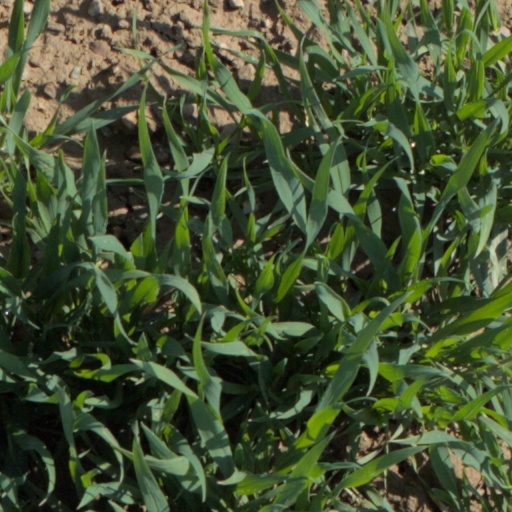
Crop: wheat